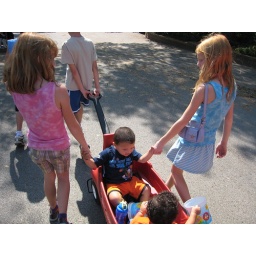
Kale with his girls (Amber in the pink and Diana in the blue). Ryan is pulling the wagon